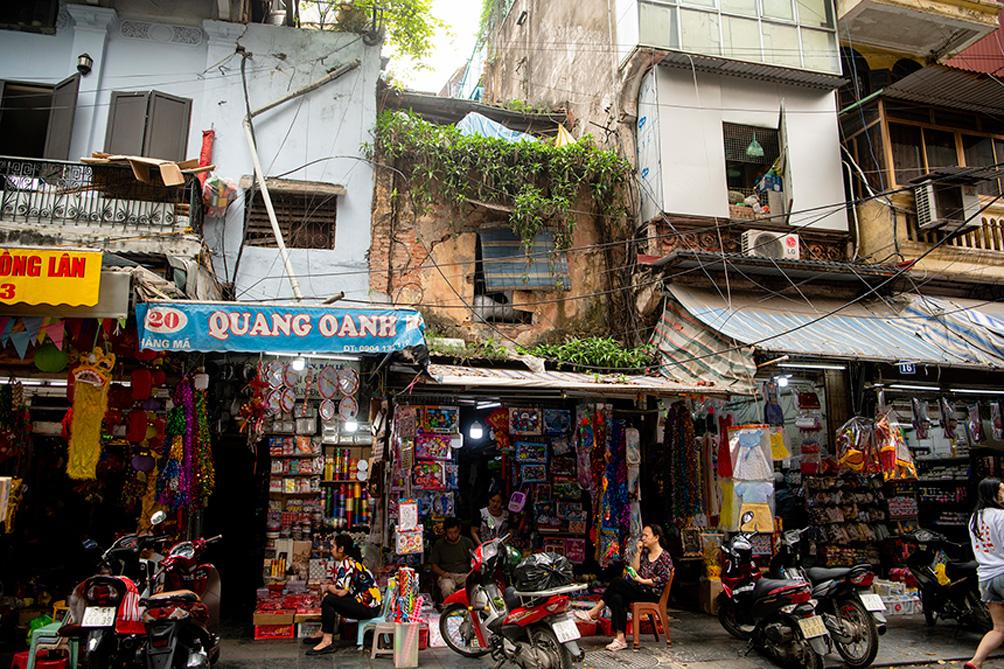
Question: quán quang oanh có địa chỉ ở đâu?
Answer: số 20 phố hàng mã